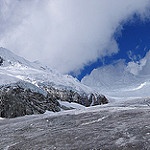
Label: glacier